Henrich Benčík

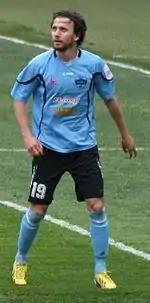
Benčík in 2013

Henrich Benčík (born 4 October 1978) is a Slovak former professional footballer who played as a forward. He spent a large part of his career playing in Germany.